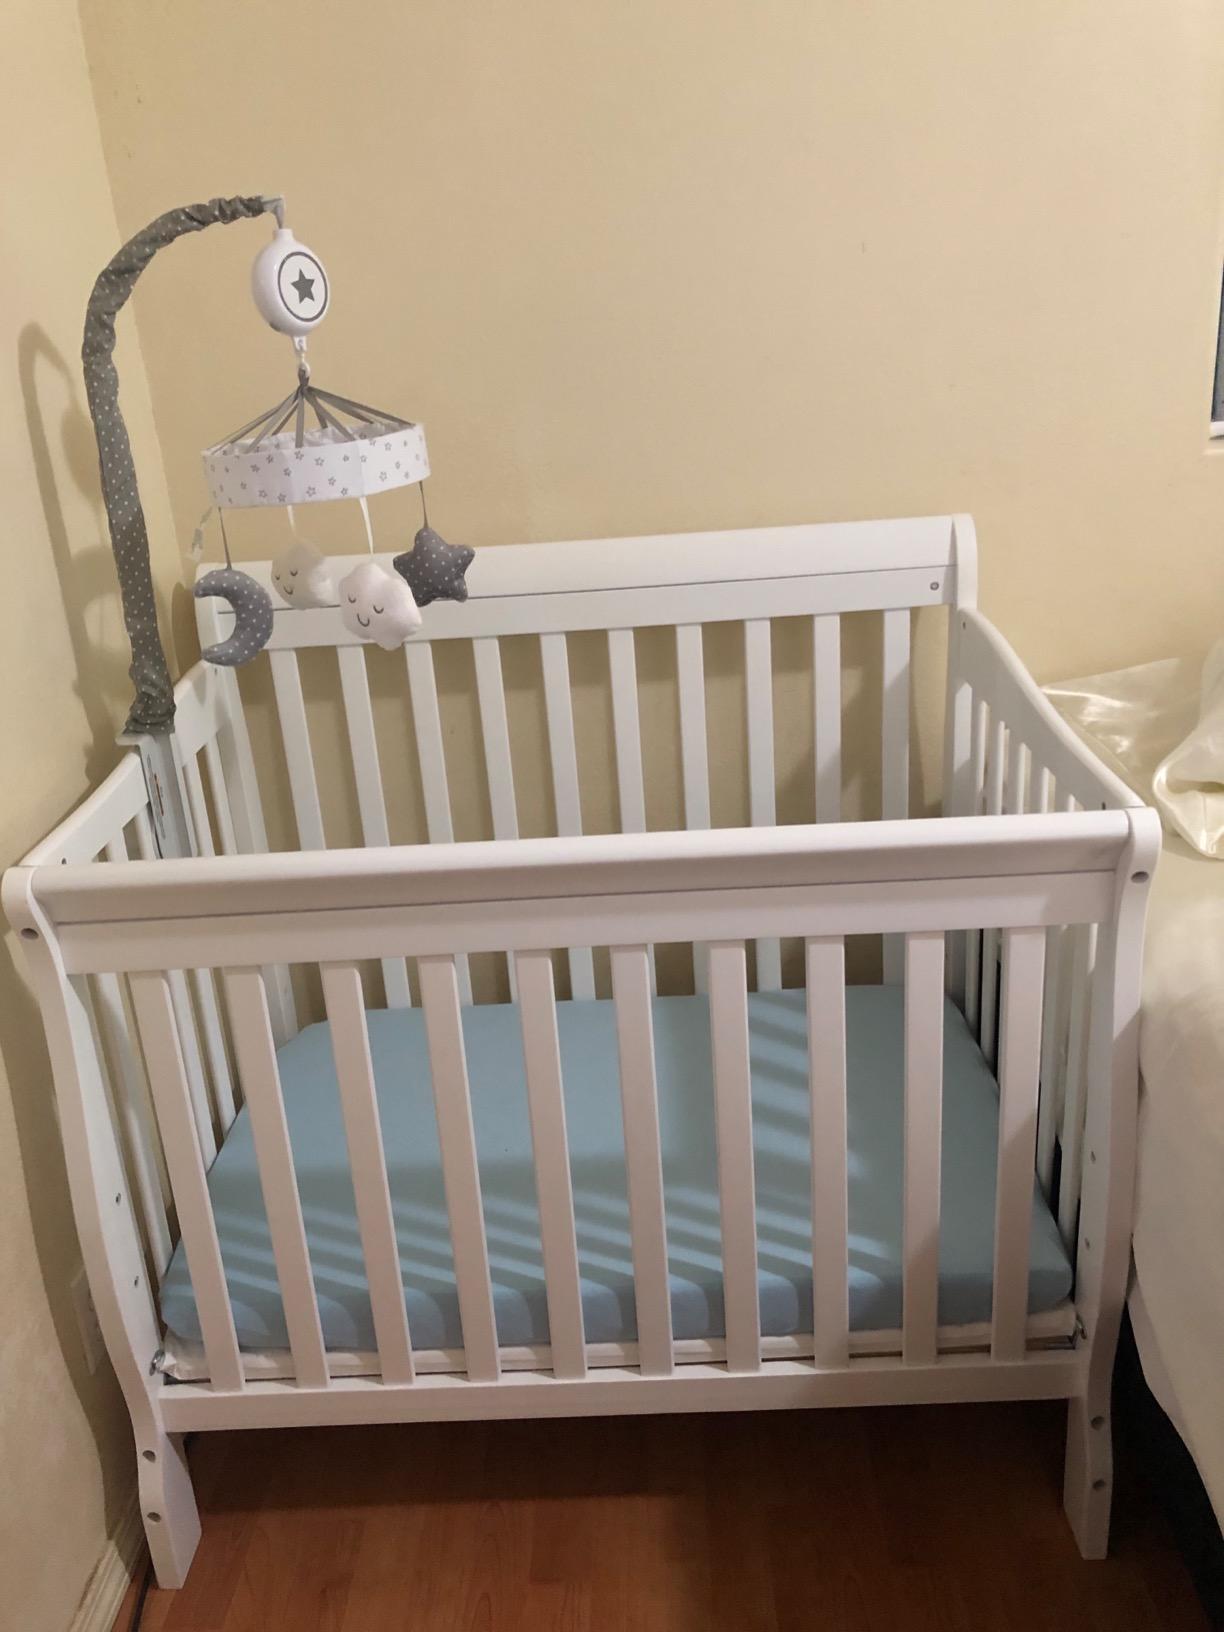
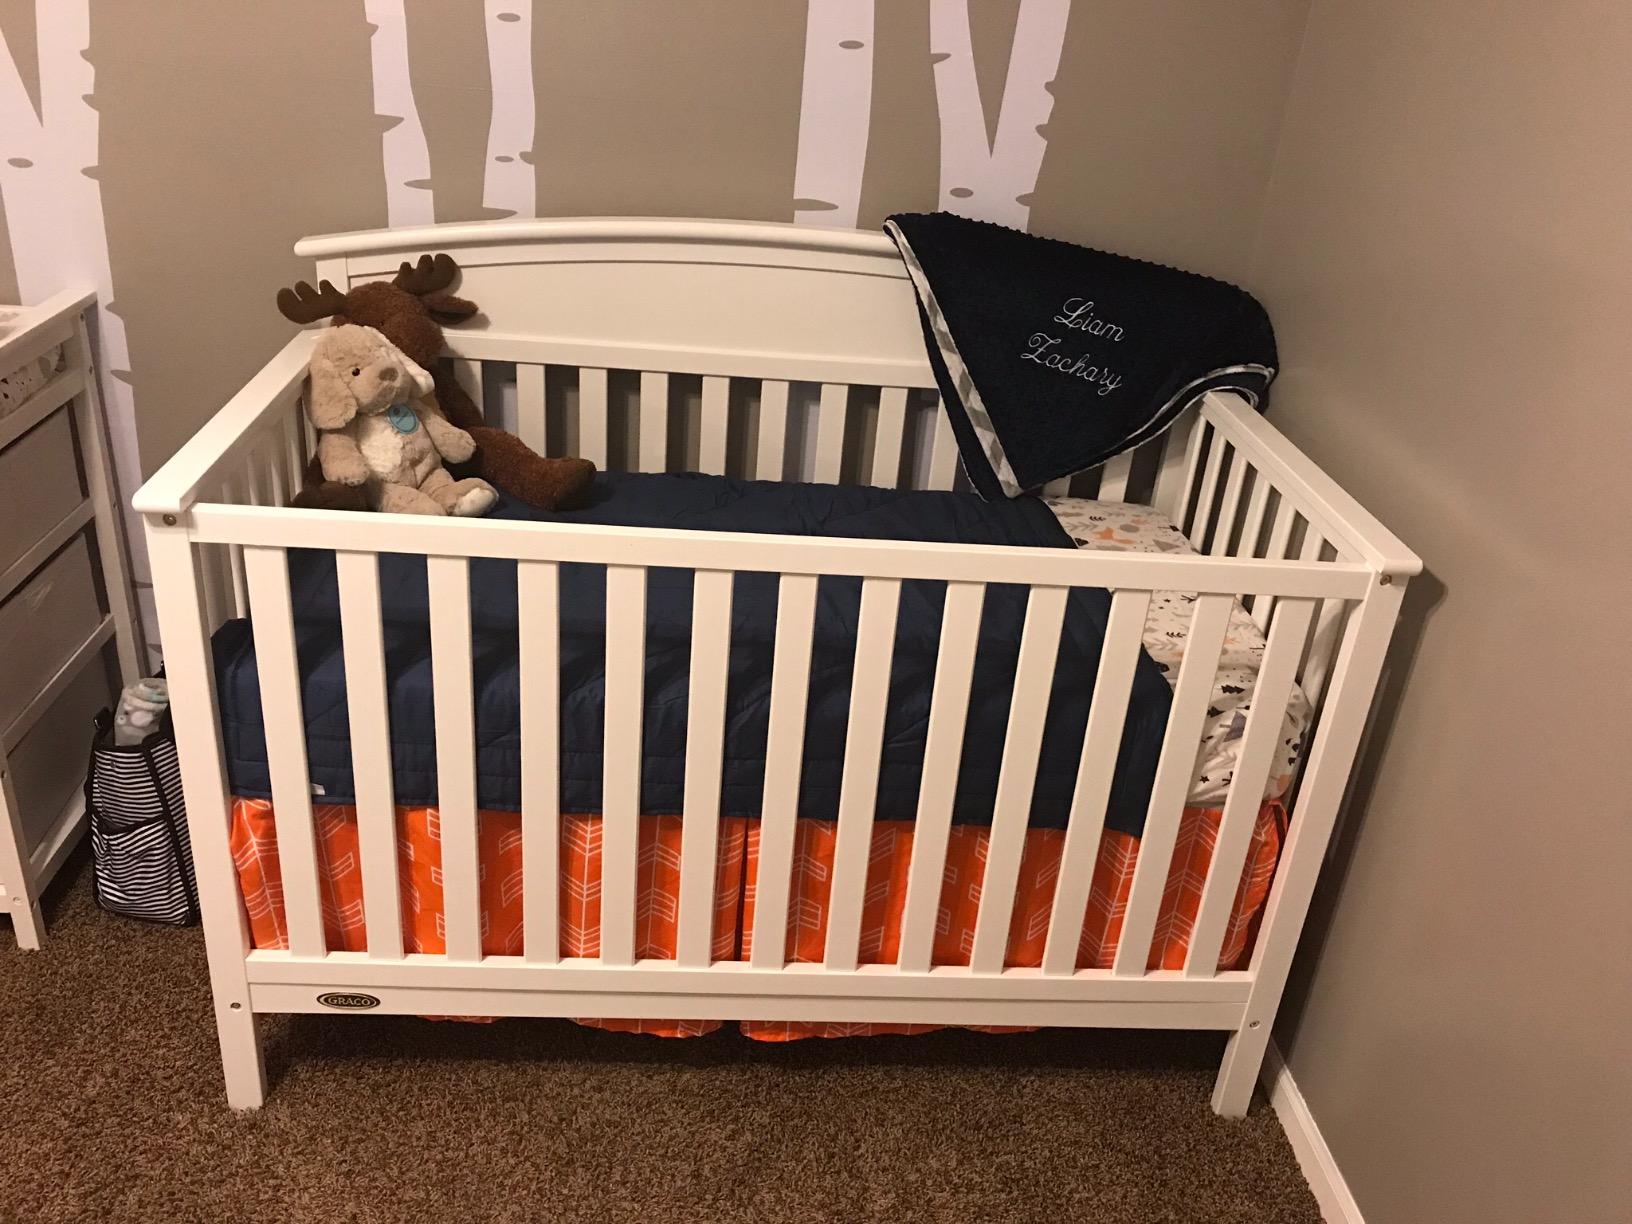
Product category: products_crib
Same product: no